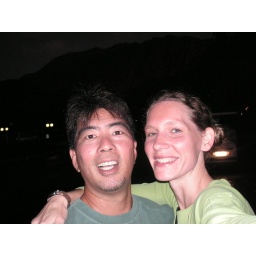
I was hoping to get the mountains and palm trees in the background, but it was too dark.